Anna Muthesius

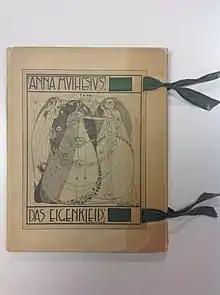
Anna Muthesius's 1903 book with a cover and binding by Frances MacDonald

The following year she married the aspiring architect Hermann Muthesius. They moved to London as the Kaiser had offered him a position as cultural attaché at the German Embassy in London. They were anglophiles who decided to live in an artist's colony despite having rooms offered in the prestigious Carlton House Terrace near the embassy. They were regular visitors to Glasgow where they became fans of the Willow Tearooms.